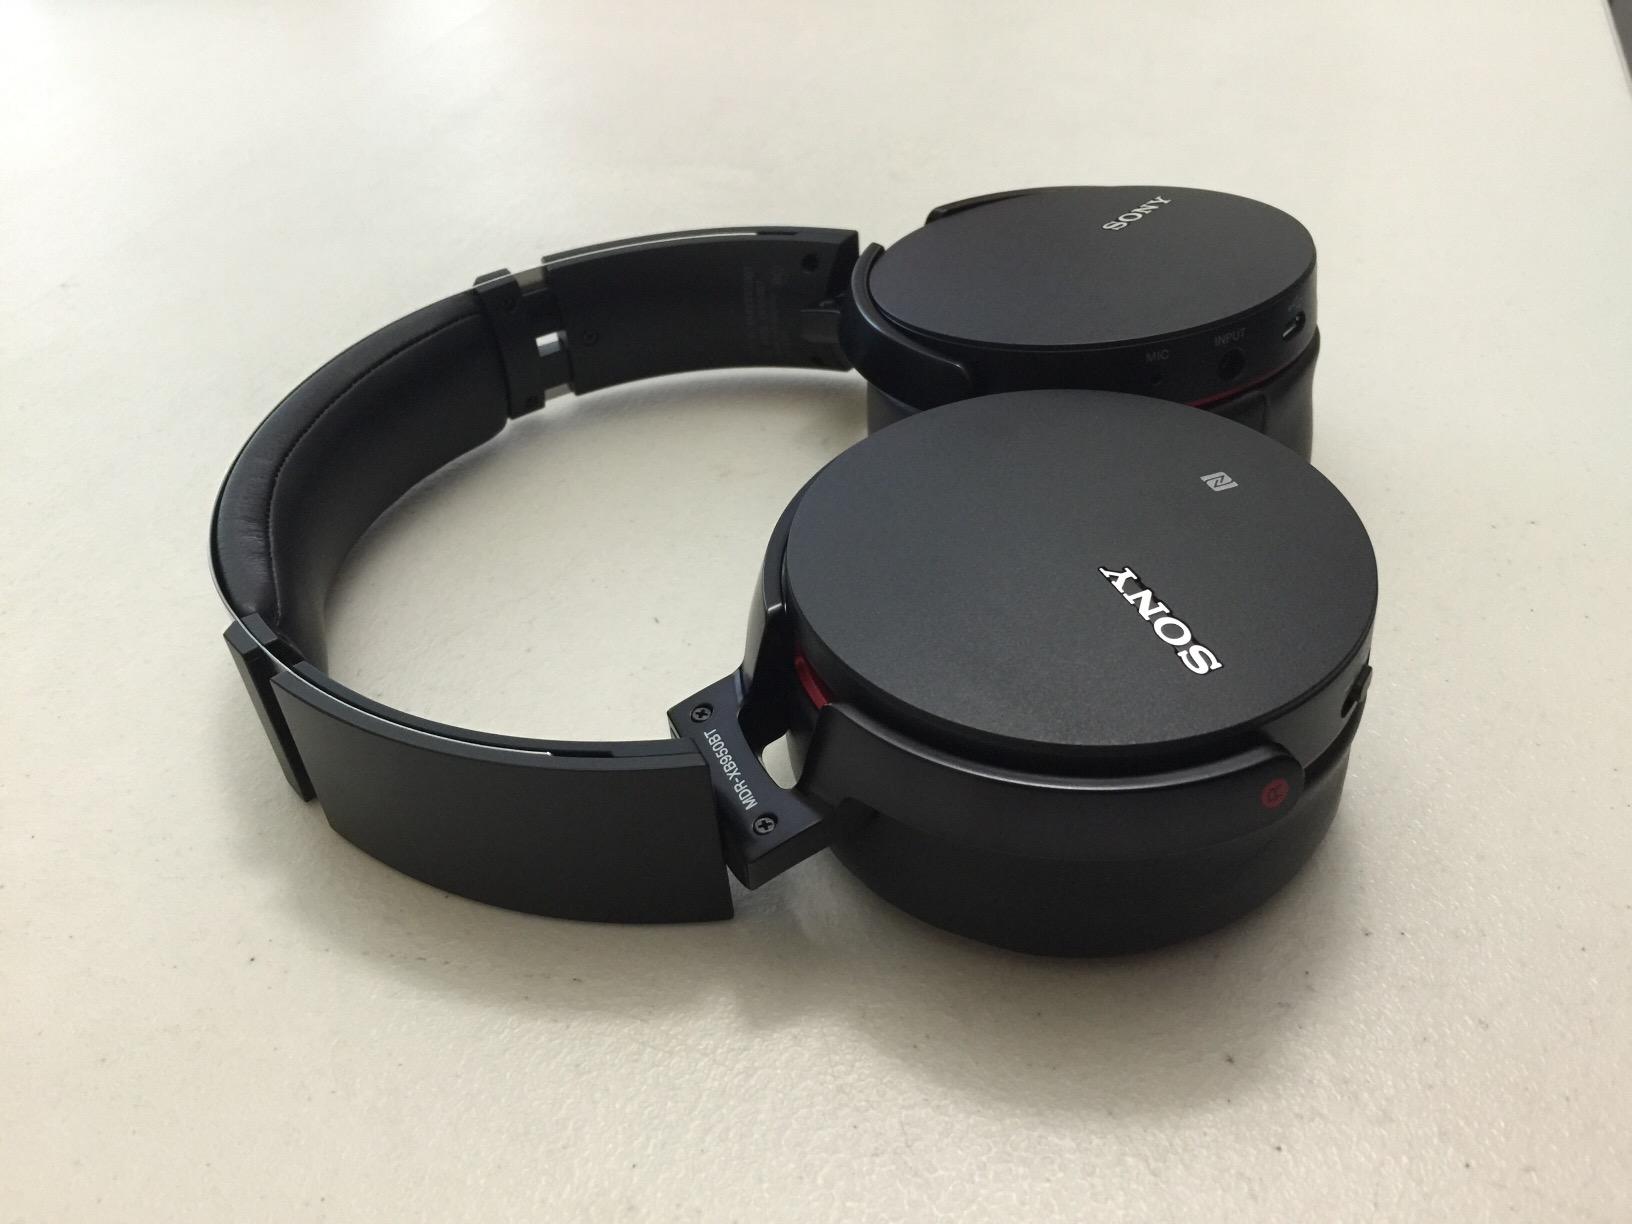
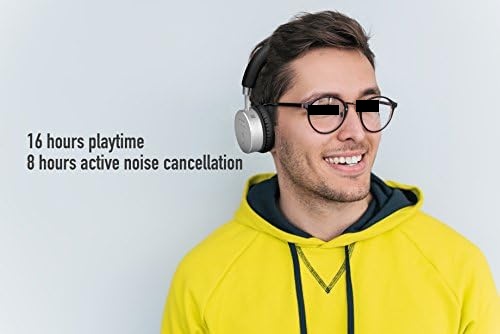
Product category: headphones
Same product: no